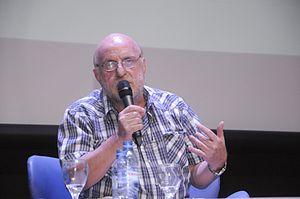
Horacio Pagani est un journaliste argentin.